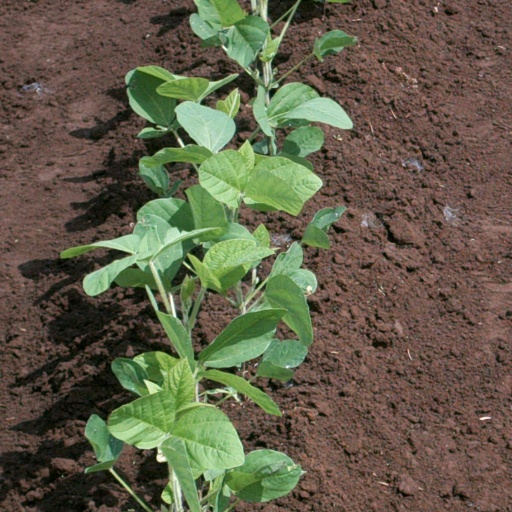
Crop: soybean